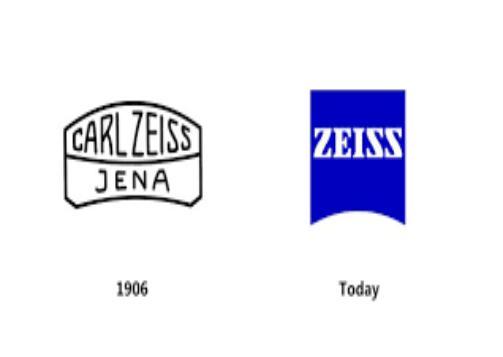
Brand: CARL ZEISS
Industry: Others